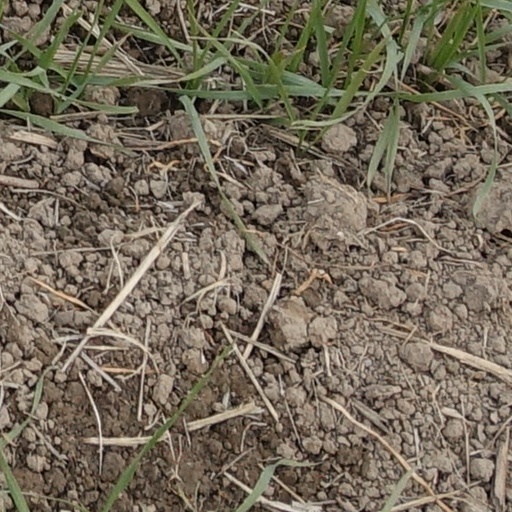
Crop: wheat